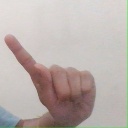
अक्षर: ए